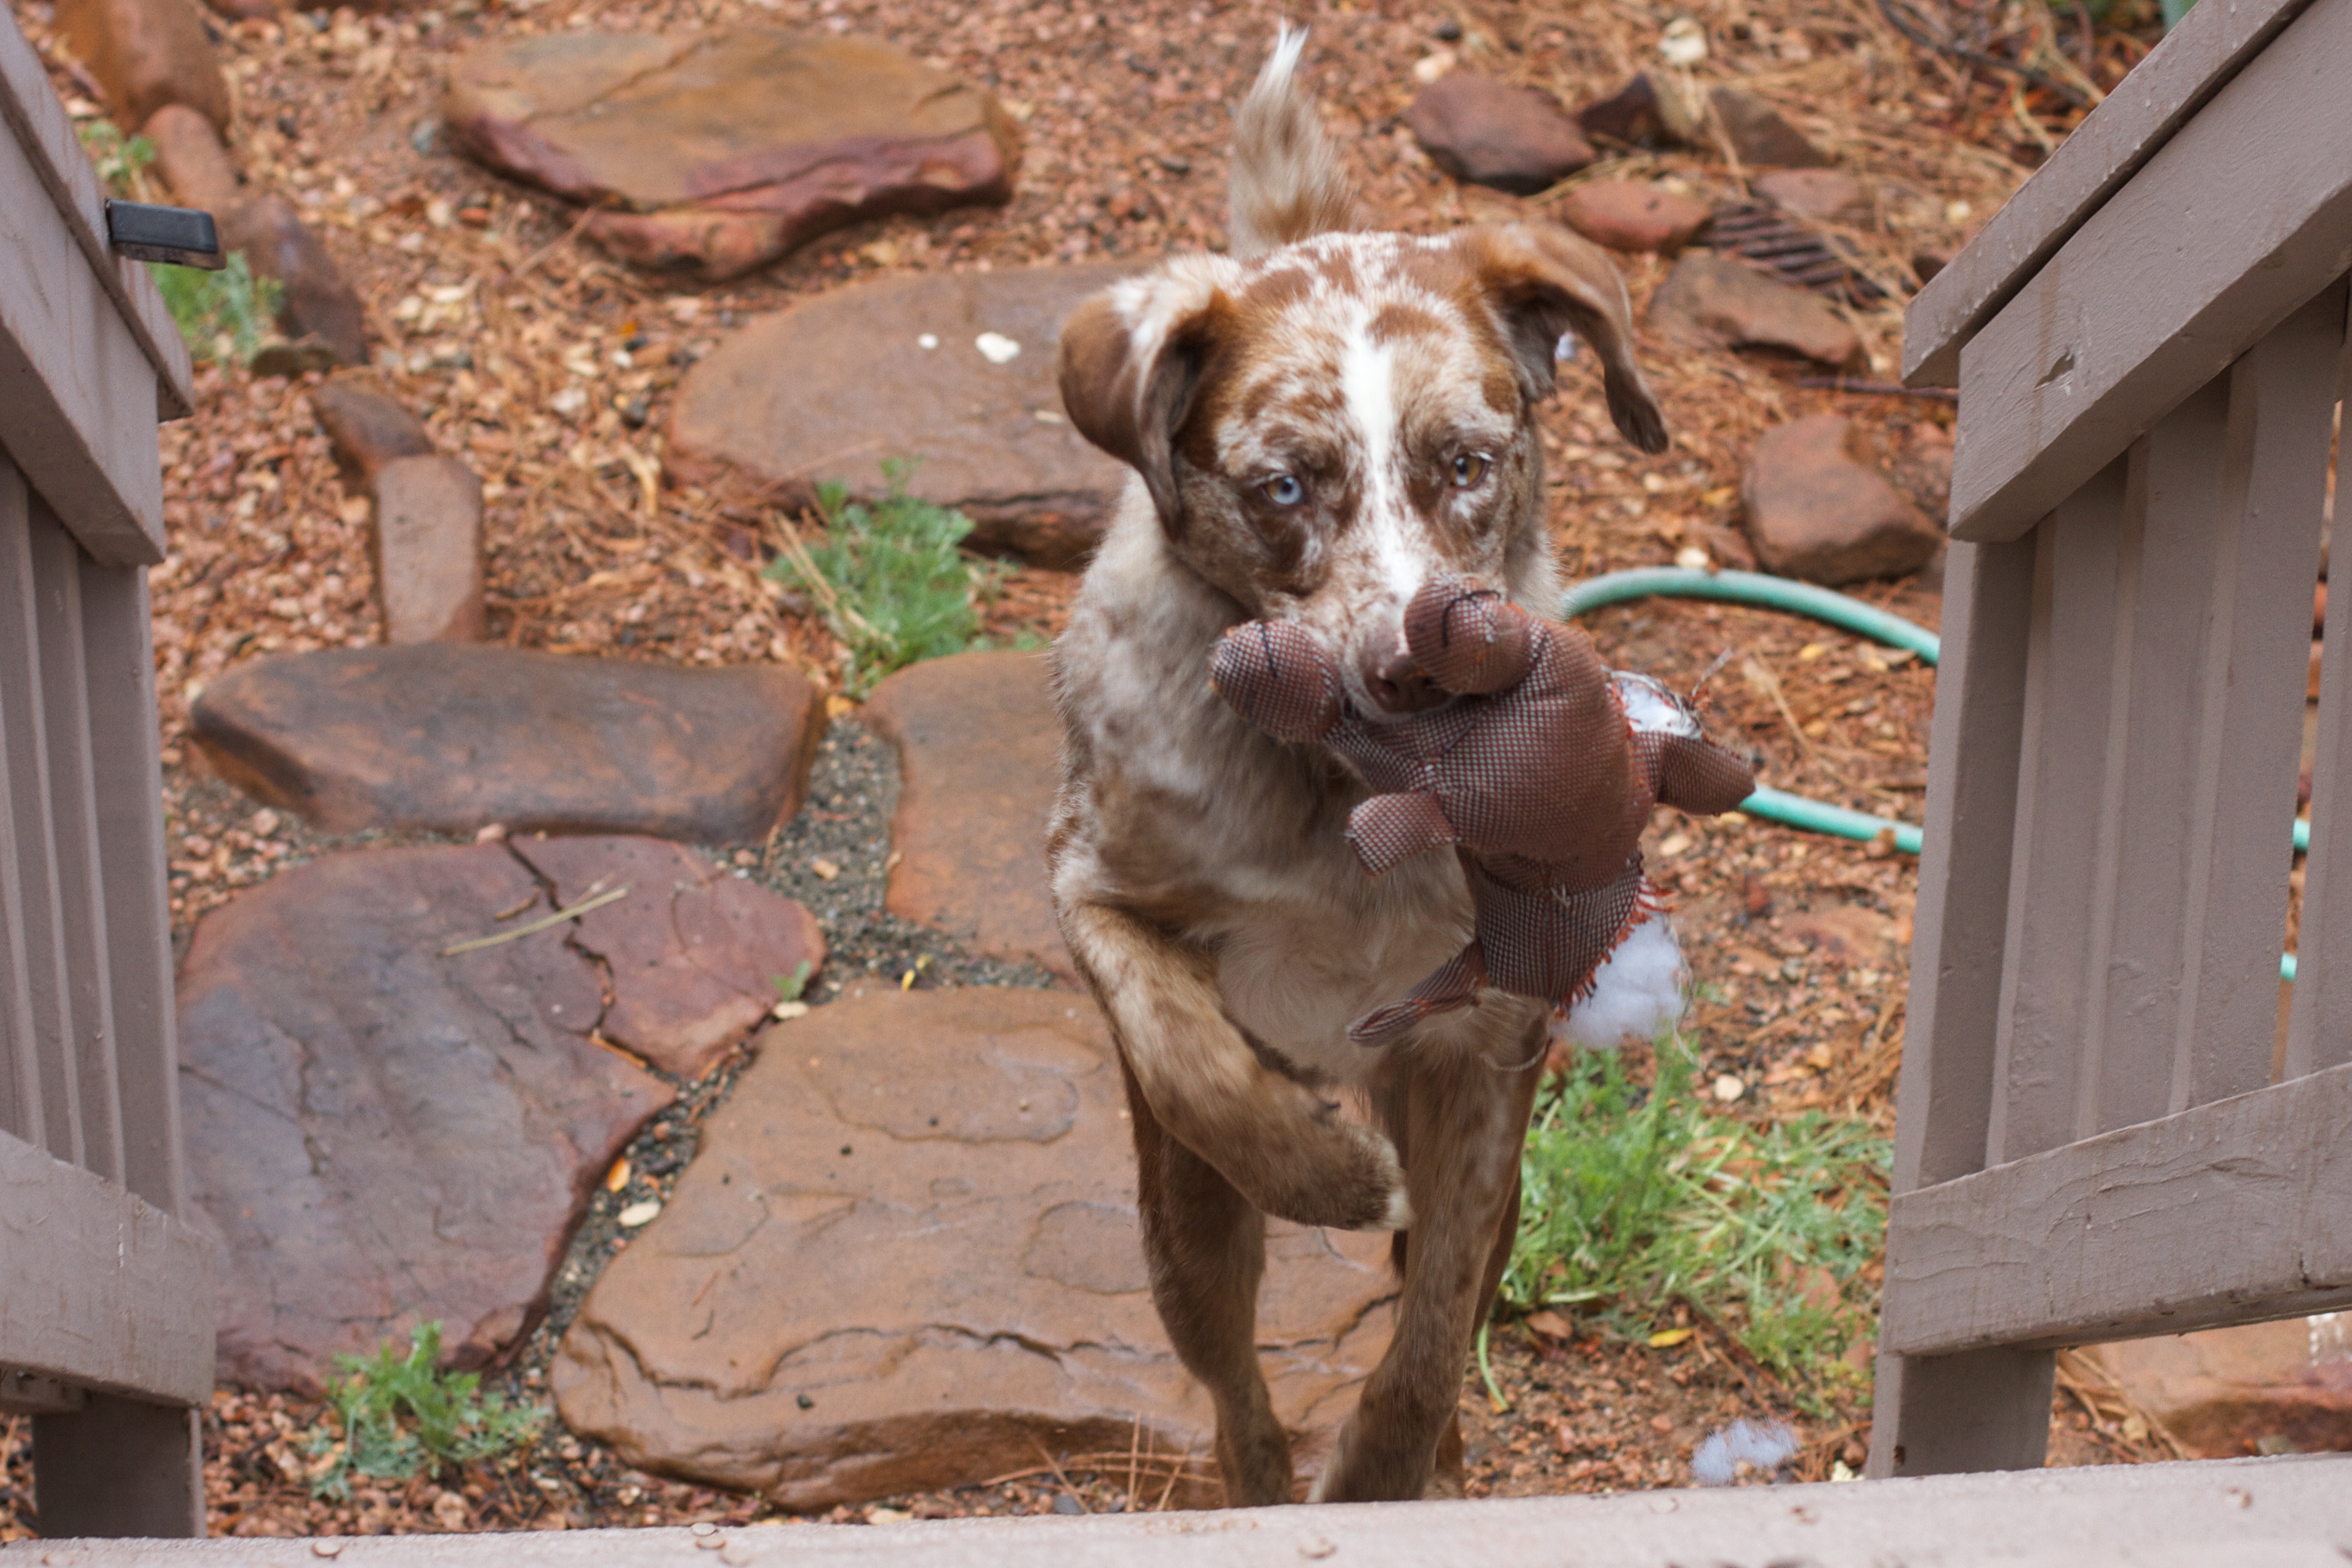
dog, mammal, vertebrate, felix, animal shelter, street dog, dog like mammal